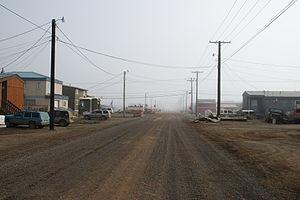
Utqiagvik, anciennement Barrow, est une localité de l'Alaska construite sur les rives de la mer des Tchouktches. Localité la plus septentrionale de l'État, et ainsi des États-Unis, elle se trouve à environ 550 kilomètres au nord du cercle arctique.